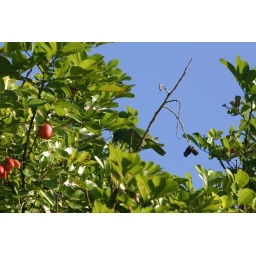
a green parrot - look in the middle of the picture!